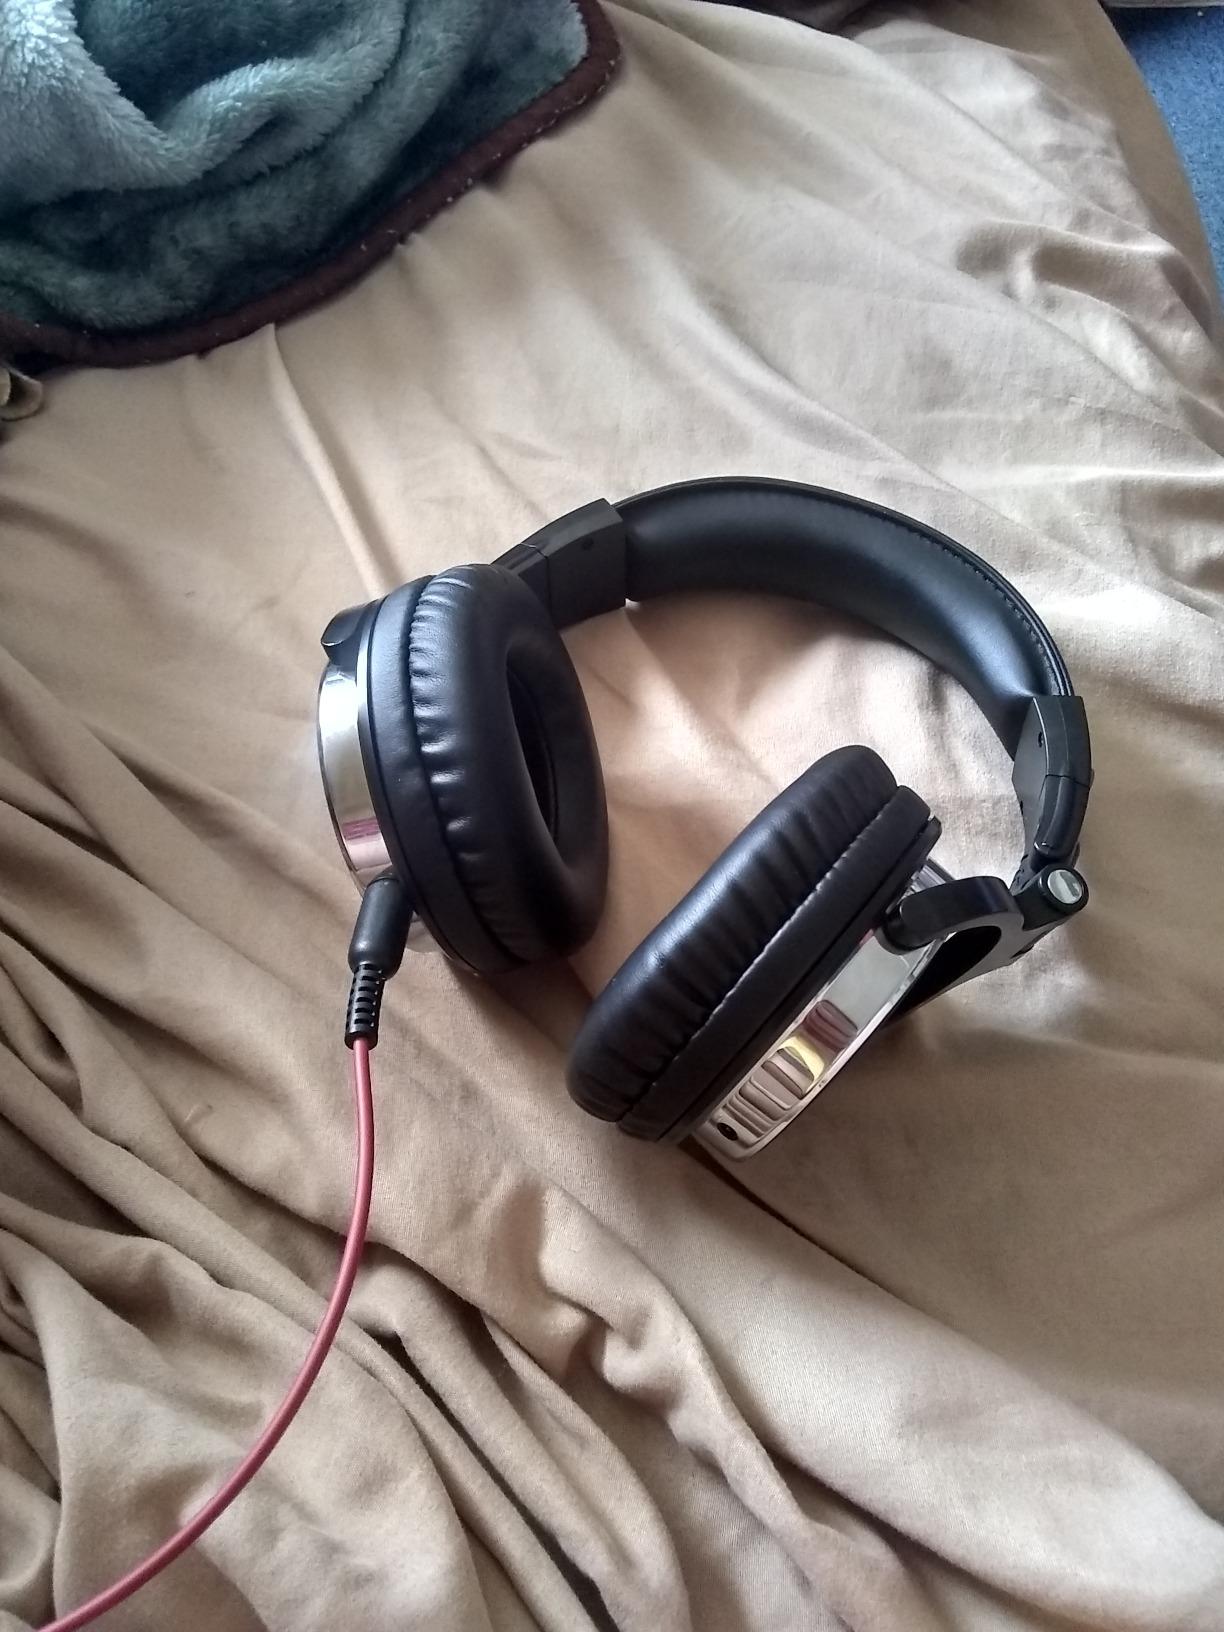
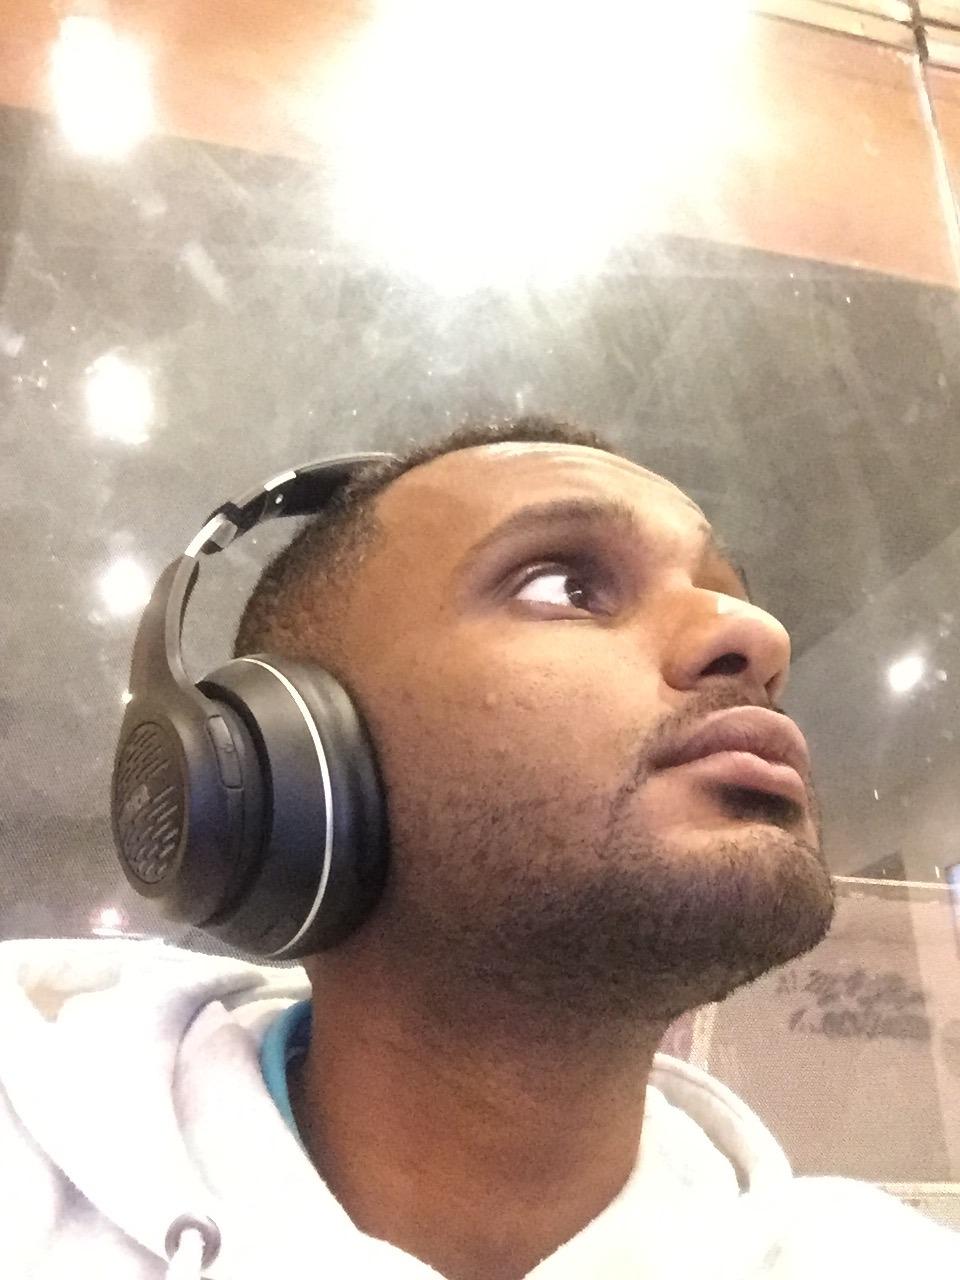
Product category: headphones
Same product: no